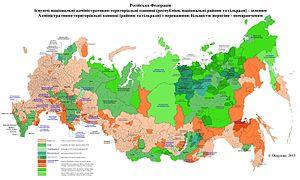
la Fédération de Russie Les unités existantes nationales administratives (républiques, les zones nationales et conseils de village) - vert Les unités administratives-territoriales (districts et conseils de village) la grande majorité des non-Russes - orange Čeština: Ruská federace Stávající vnitrostátní správní jednotky (republik, národní plochy a vesnických rad) - Zelená Územně správních celků (obvody a vesnických rad), drtivá většina ne-Rusů - Orange Eesti: Venemaa Föderatsioon Olemasolevate riiklike haldusüksuste (vabariike, riigi aladel ja külanõukogu) - roheline Haldusterritoriaalse ühikut (piirkonnad ja külanõukogu) Valdav osa mitte-venelased - Orange Српски (ћирилица)‎: Руска Федерација Постојећи национални административне јединице (републике, националне области и сеоски савети) - греен Административни-територијалне јединице (окрузима и сеоски савети) велика већина не-Руса - Оранге 中文: 俄罗斯联邦 现行的国家行政单位（共和国，民族地区和村委会） - 绿色 行政区域单位（区，村委会）非俄罗斯的绝大多数 - 橙 العربية: الاتحاد الروسي الوحدات القائمة الوطنية الإدارية (الجمهوريات والمناطق الوطنية والمجالس القروية) - الأخضر الوحدات الإدارية الإقليمية (المحافظات والمجالس القروية) الغالبية العظمى من غير الروس - أورانج